Julius Curtis Lewis Jr.

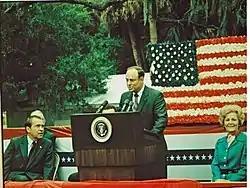
Lewis in 1970 at the dedication of the Skidaway Island Oceanographic Institute (L to R, President Richard Nixon and Patricia Nixon)

Lewis married Nancy Nelson and together they had six children and 11 grandchildren. He was an avid yachtsman, amateur radio operator (FCC EXTRA Class), family man, and Sunday School teacher (church deacon). The businessman and former mayor was one of Georgia's leading figures in the 20th century and one of the South's most generous philanthropists.